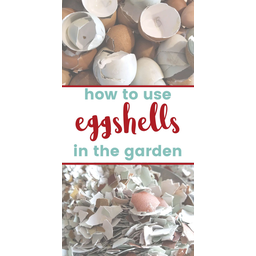
Label: trash